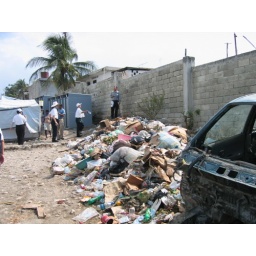
More trash. I'm in the gray shirt standing on top of the trash.